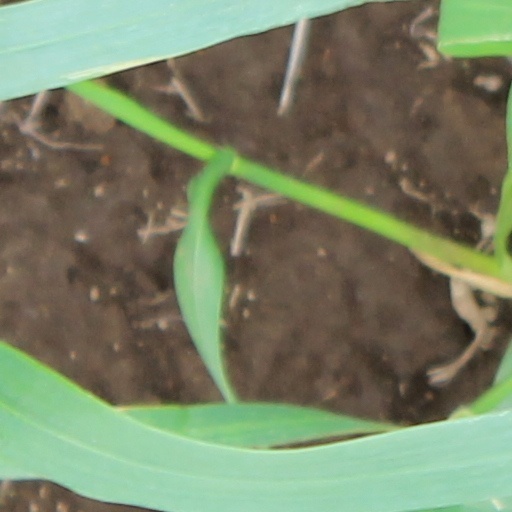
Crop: wheat